Nacatoch Sand

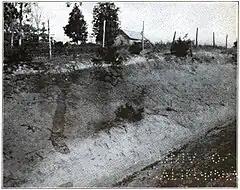
Nacatoch Sand with trace fossil near Washington, Arkansas (1910)

The Nacatoch Sand is a geologic formation in Arkansas. It preserves fossils dating back to the Cretaceous period.